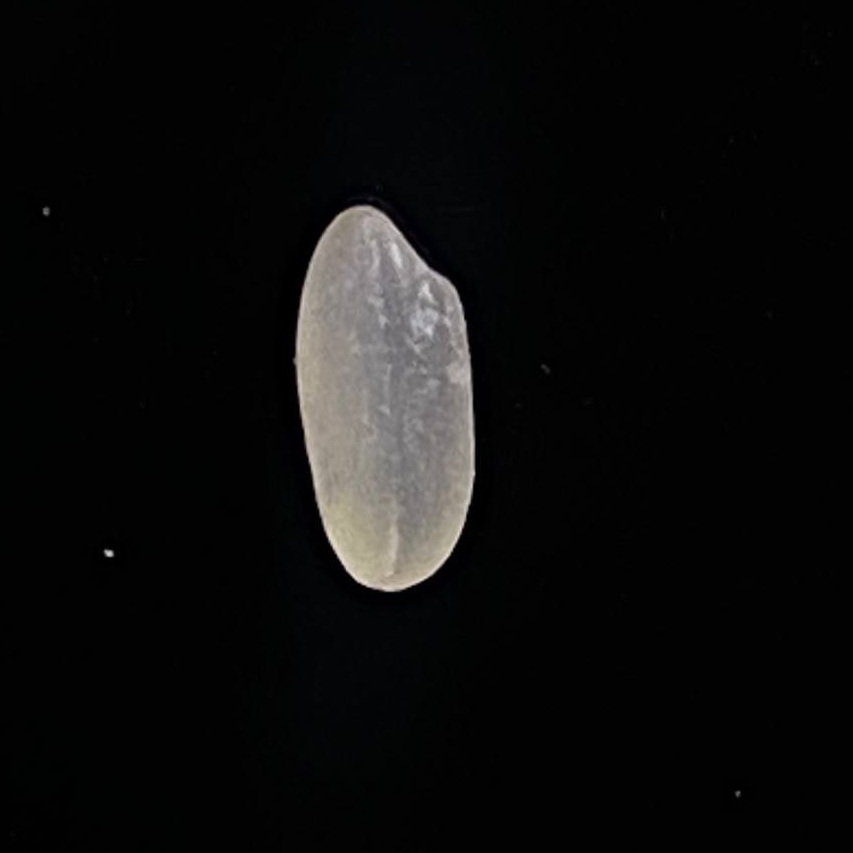
Rice variety: Paijam